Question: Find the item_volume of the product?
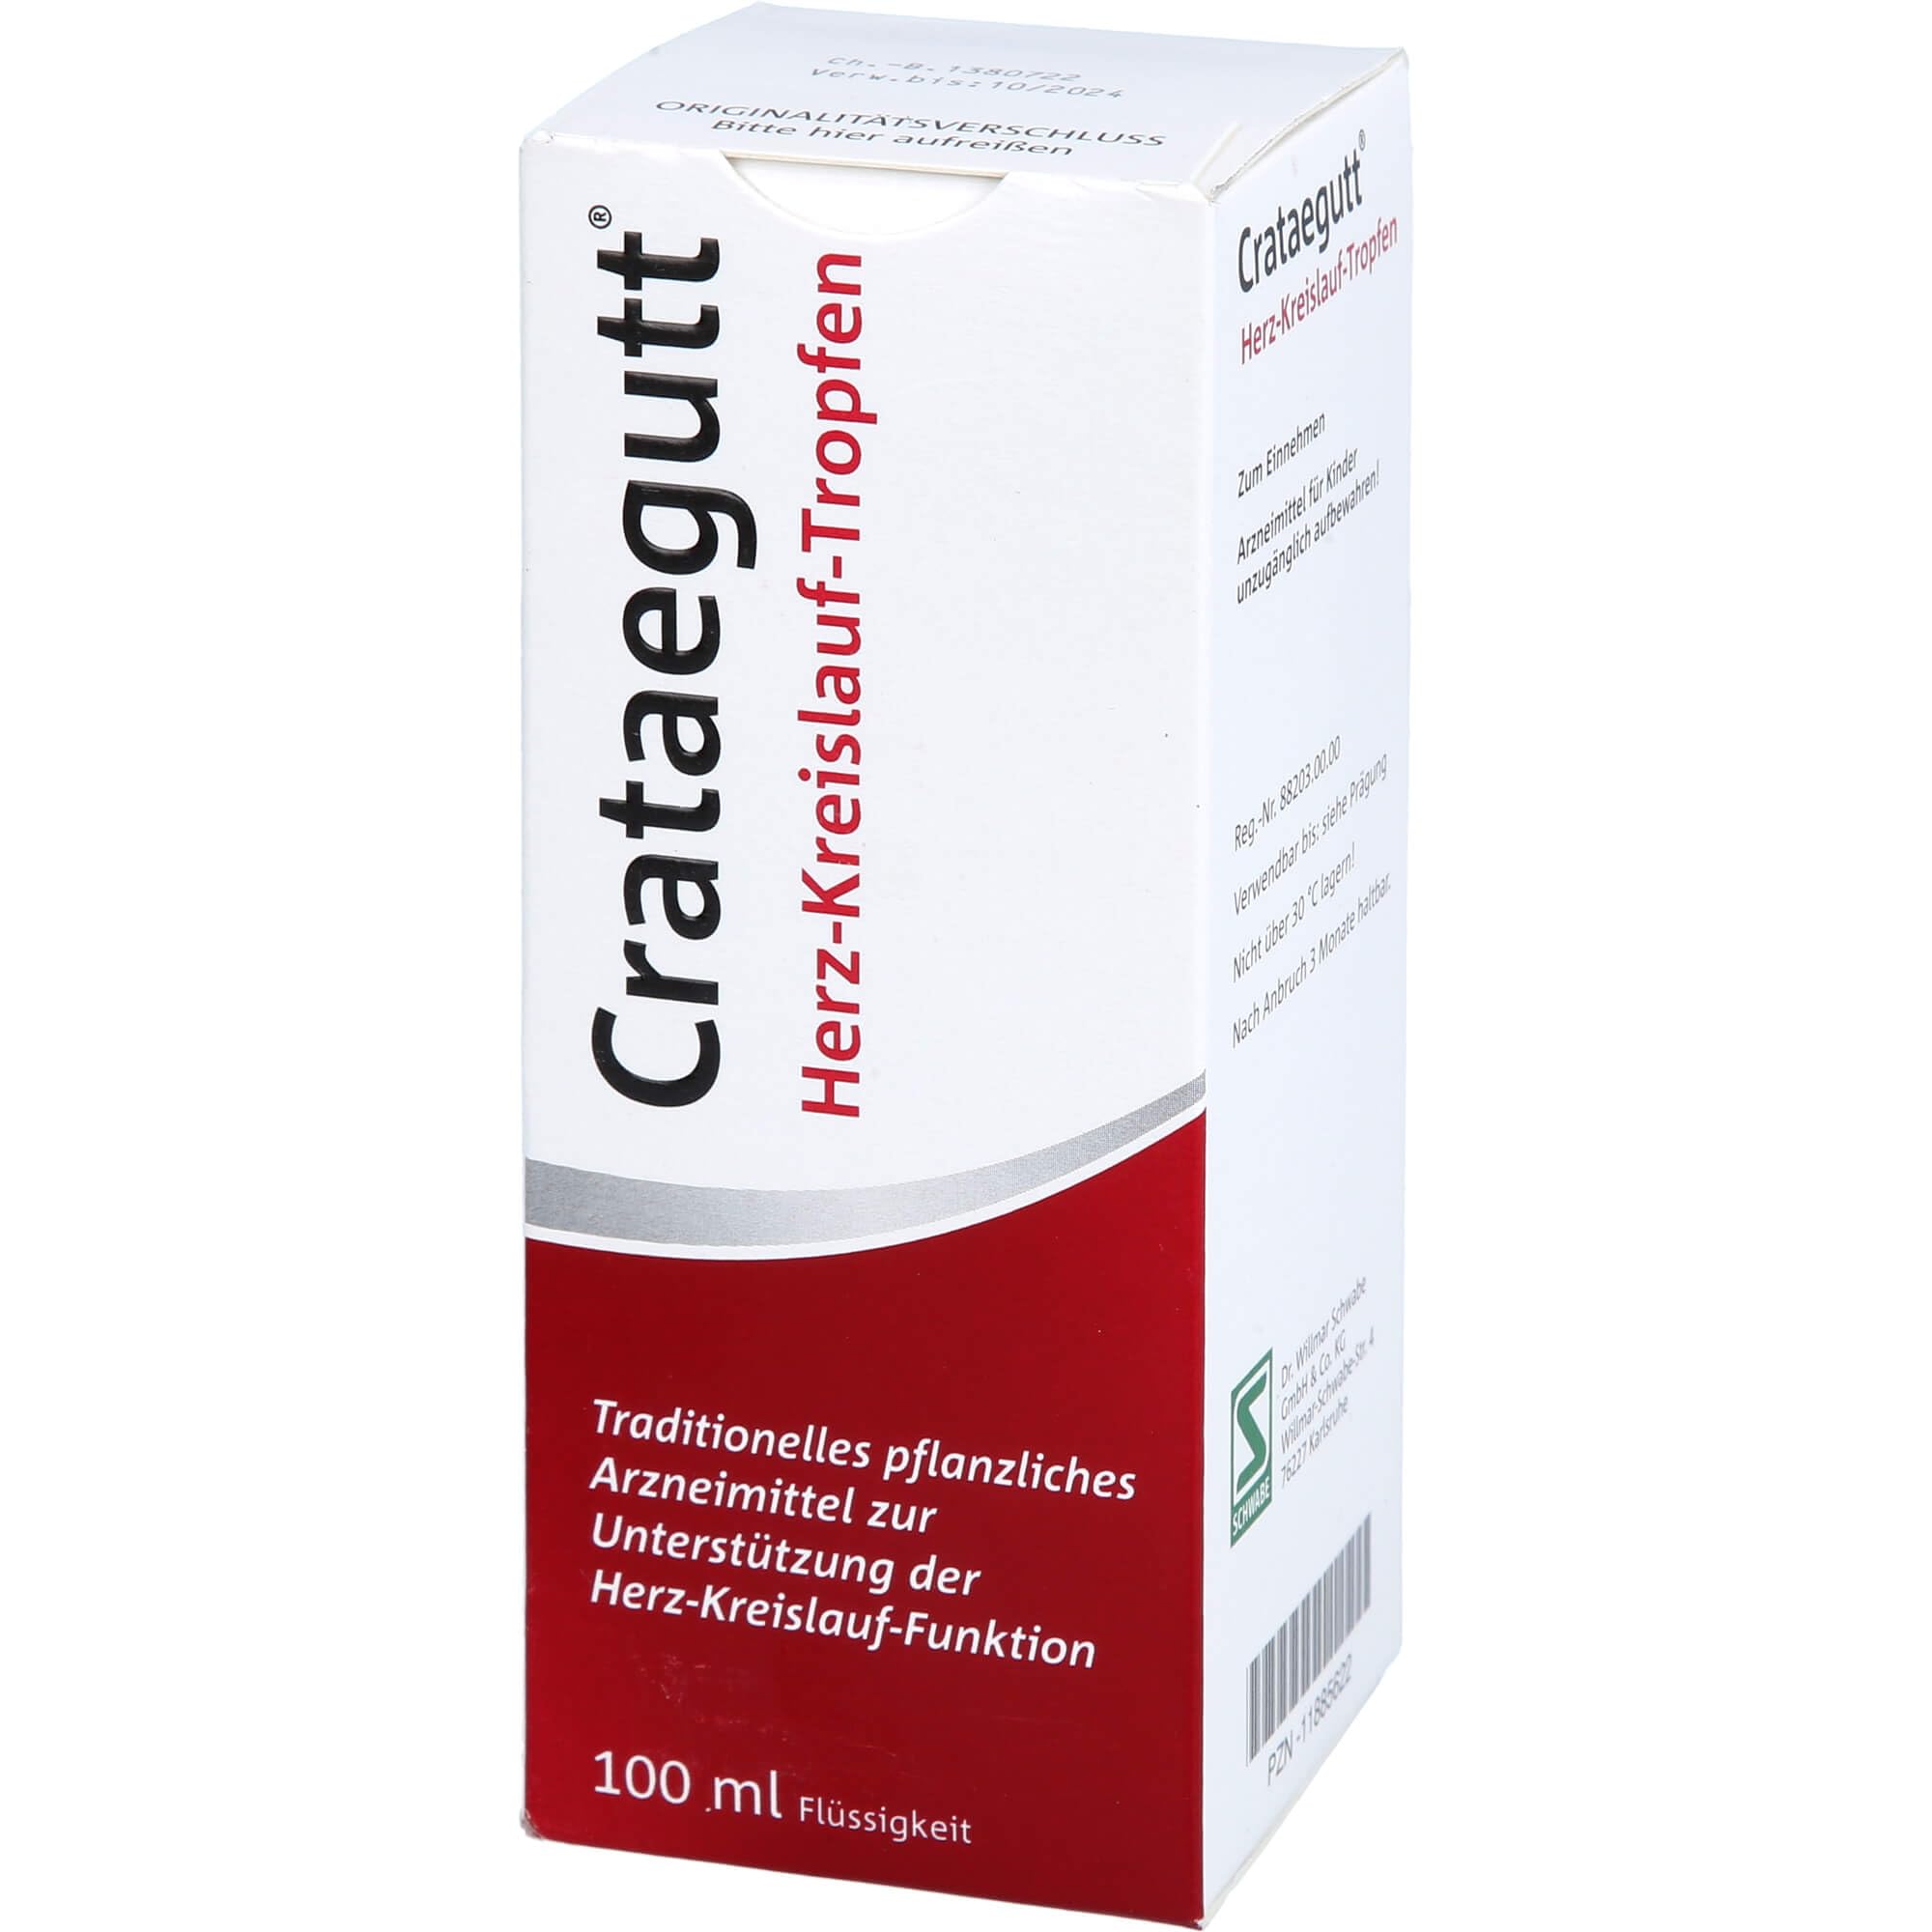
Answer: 100.0 millilitre